Mikoyan-Gurevich MiG-25

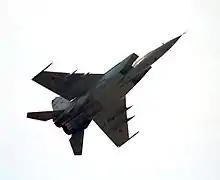
MiG-25PU

The unarmed "B" version had greater impact than the interceptor when the USSR sent two MiG-25R and two MiG-25RB to Egypt in March 1971, which stayed until July 1972. They were operated by the Soviet 63rd Independent Air Detachment (Det 63), which was established for this mission. Det 63 flew over Israeli-held territory in Sinai on reconnaissance missions roughly 20 times. The flights were in pairs at maximum speed and high altitude, between . On 6 November 1971, a Soviet MiG-25 operating out of Egypt flying at Mach 2.5 was met by Israeli F-4Es and fired upon unsuccessfully. A MiG-25 was tracked flying over Sinai at Mach 3.2 during this period. The MiG-25 engines went into overspeed, which caused them to be scrapped. Det 63 was sent back home in 1972. Soviet-operated reconnaissance Foxbats returned to Egypt in 19–20 October 1973, during the Yom Kippur War. Det 154 remained in Egypt until late 1974.